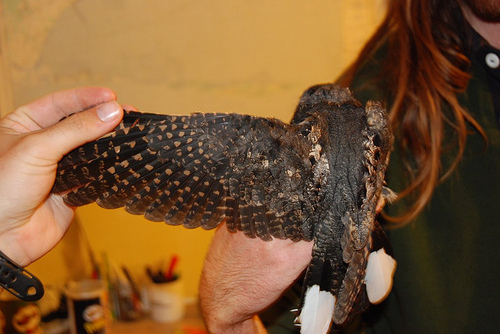
the bird is small with striped brown and black feathers, a small tuft of white on the tail, and a small head.
a black bird with brown spots and a long wing.
the bird has a speckled brown and orange body with a wide wing.
this bird has brown and black wings with white on the tip of its tail.
this bird has white tail feathers, and dark brown wings with spots of beige in some of the feathers.
the is colorful bird has a long wing with brown feathers
this bird has wings that are brown and has a white inner rectricesthe black and orange spotted wings of the bird is complemented by a crown of the same pattern and color.
a small bird with a white tail, and multicolored wings
this bird has a black back and wings that are black with dots of brown.
Species: Whip Poor Will